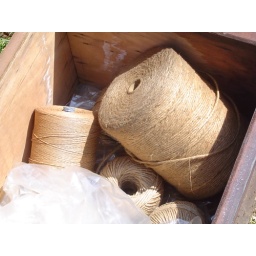
Old string in wooden box